The Australian National Dictionary

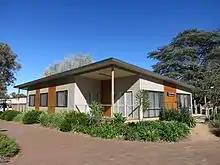
The building that housed the Australian National Dictionary Centre from 2009 to 2017

The Australian National Dictionary Project became the Australian National Dictionary Centre in 1988, with the signing of a contract between Oxford University Press and the Australian National University. W. S. Ramson was the Centre's first director (1988–1994).